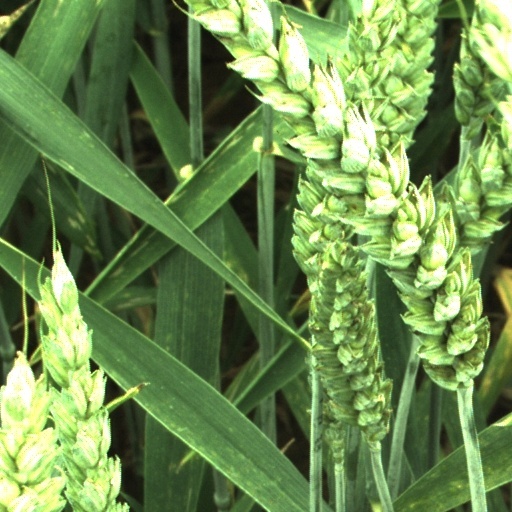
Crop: wheat